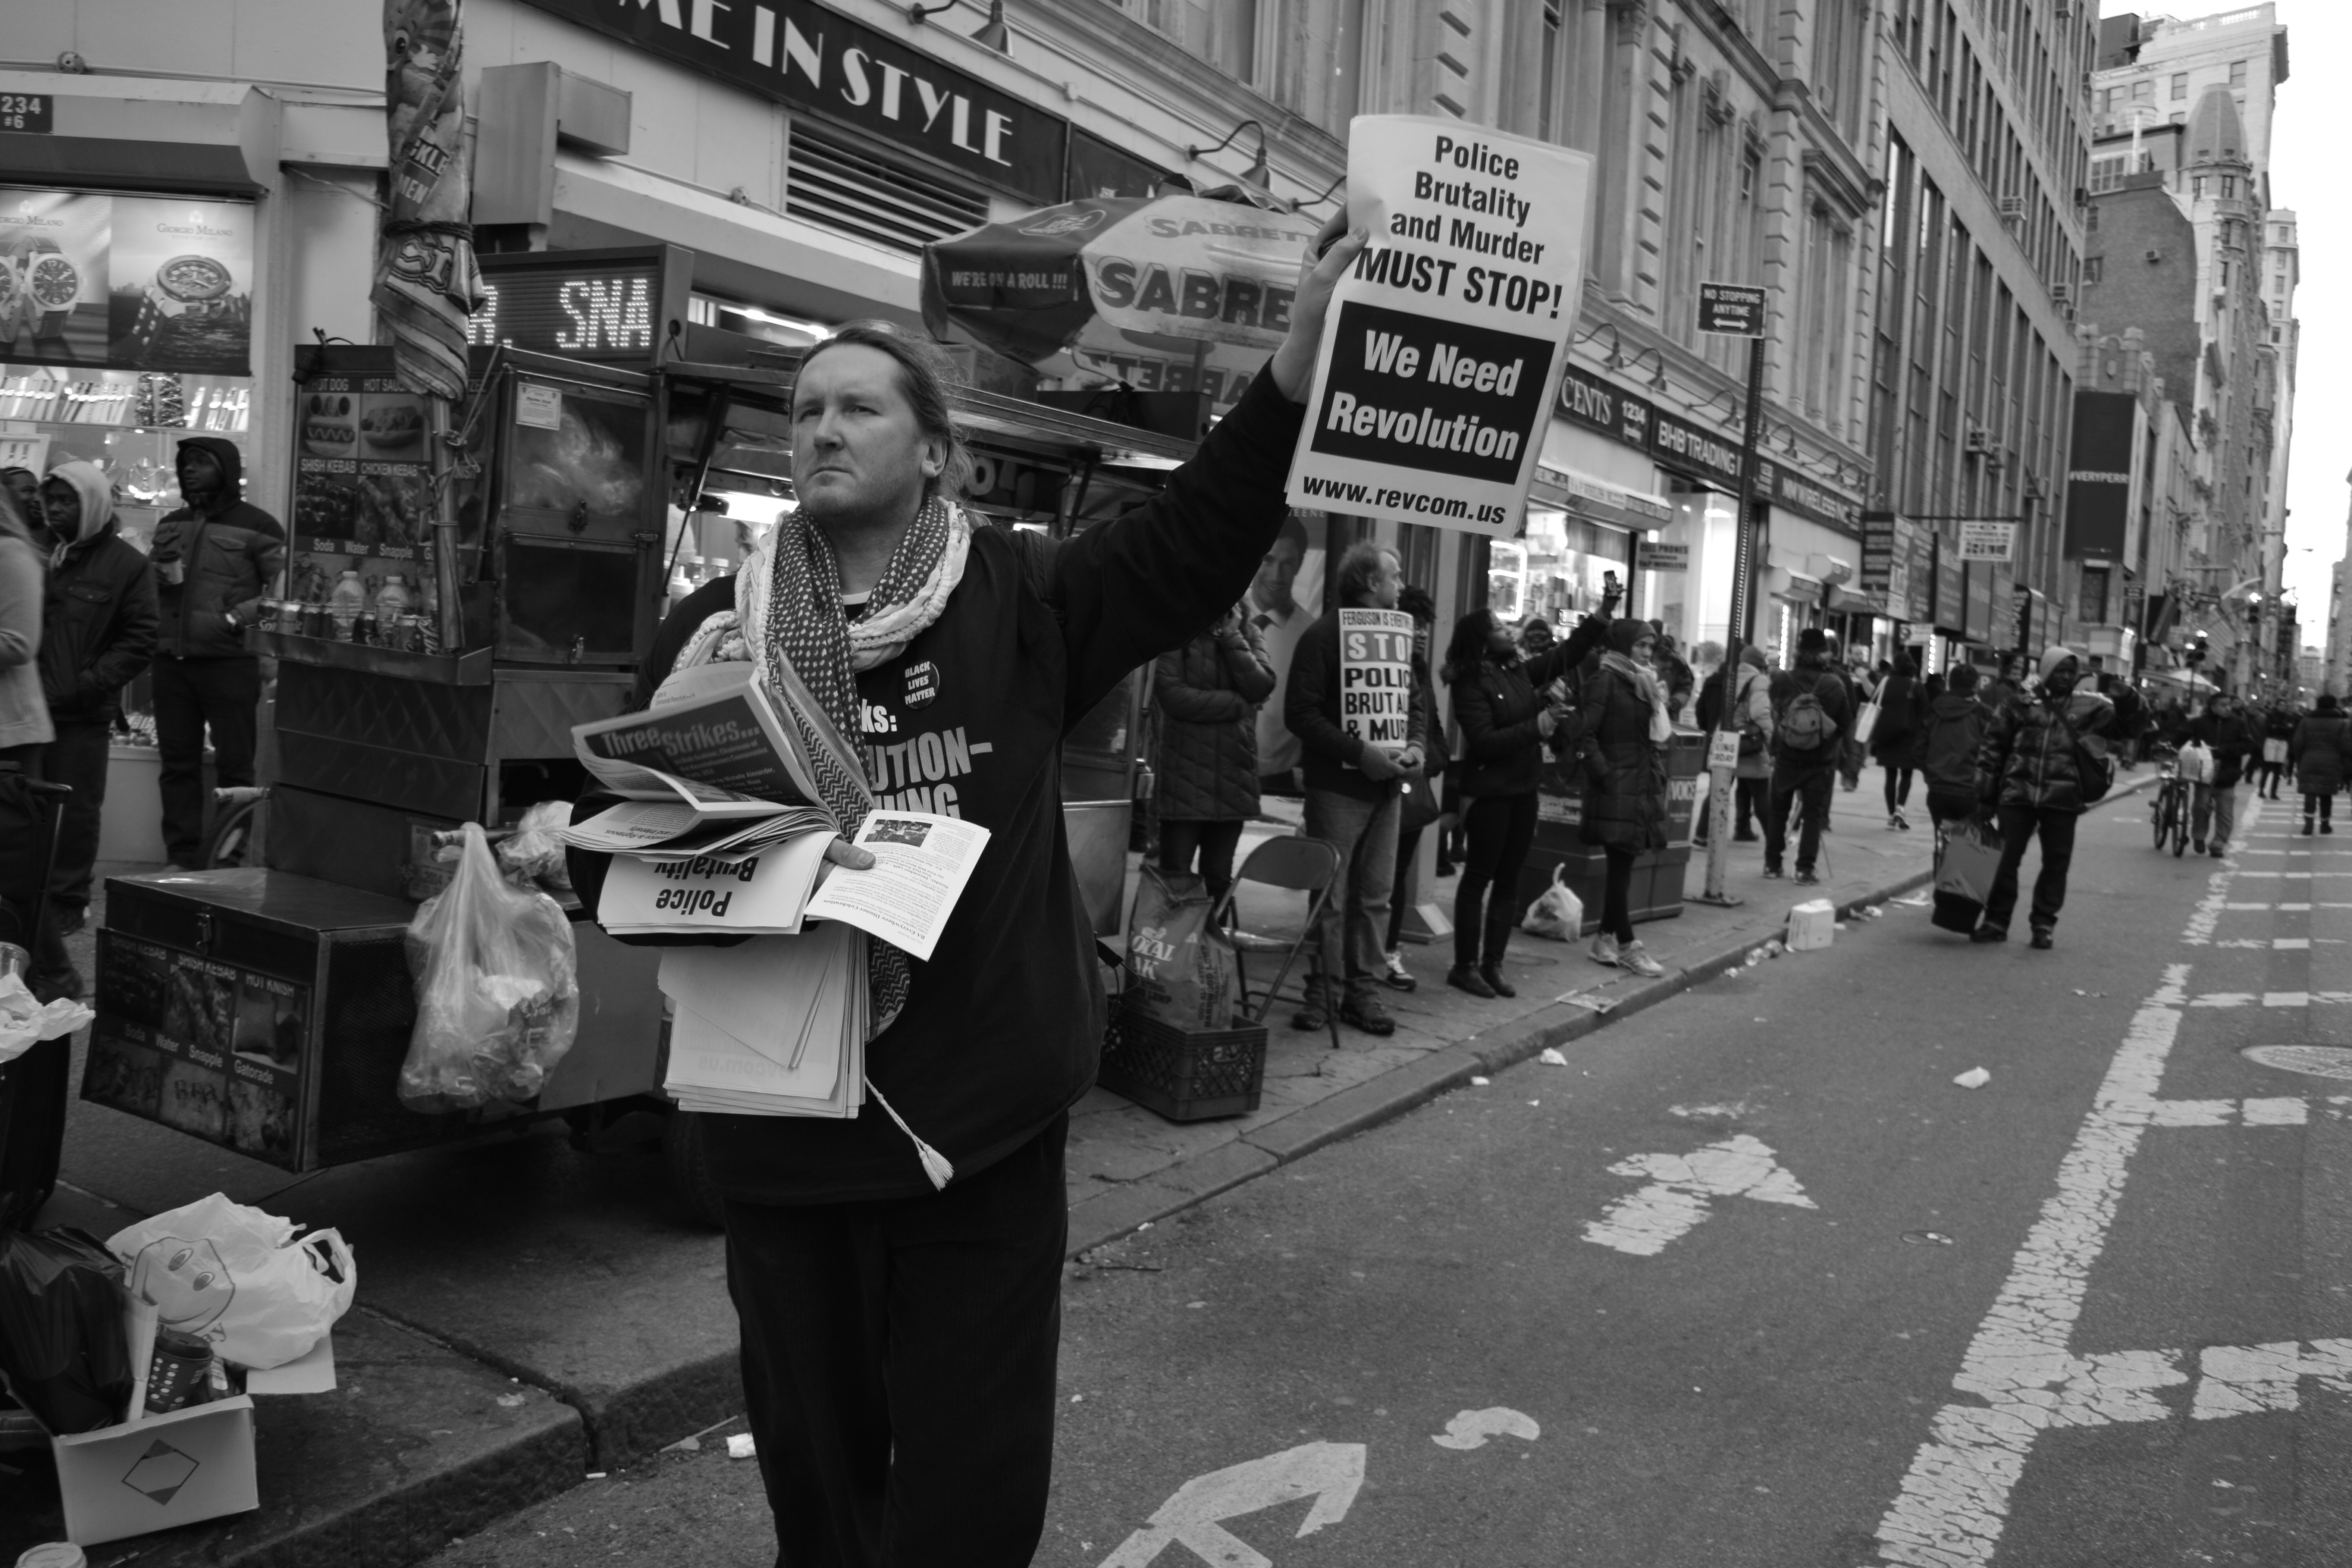
pedestrian, black and white, people, road, street, night, urban, manhattan, crowd, nyc, peace, black, monochrome, blackandwhite, justice, infrastructure, newyorkcity, photograph, snapshot, calle, nuevayork, police, march, policia, demonstration, protest, nikond3300, nypd, africanamerican, lives, handsup, protesters, abuse, matter, dontshoot, michaelbrown, abuso, nojusticenopeace, protestas, icantbreathe, ericgarner, blacklivesmatter, handsupdontshoot, millionsmarchnyc, monochrome photography